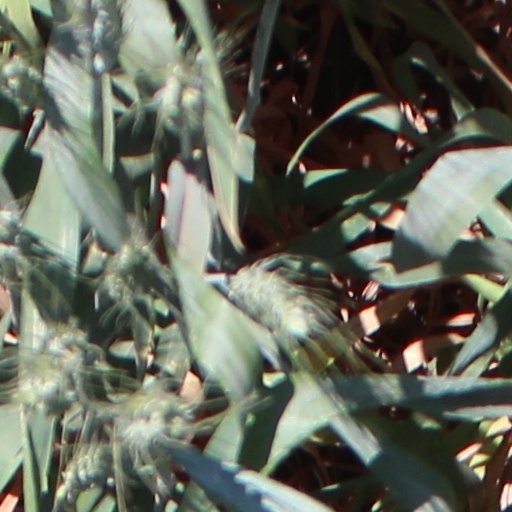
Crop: wheat